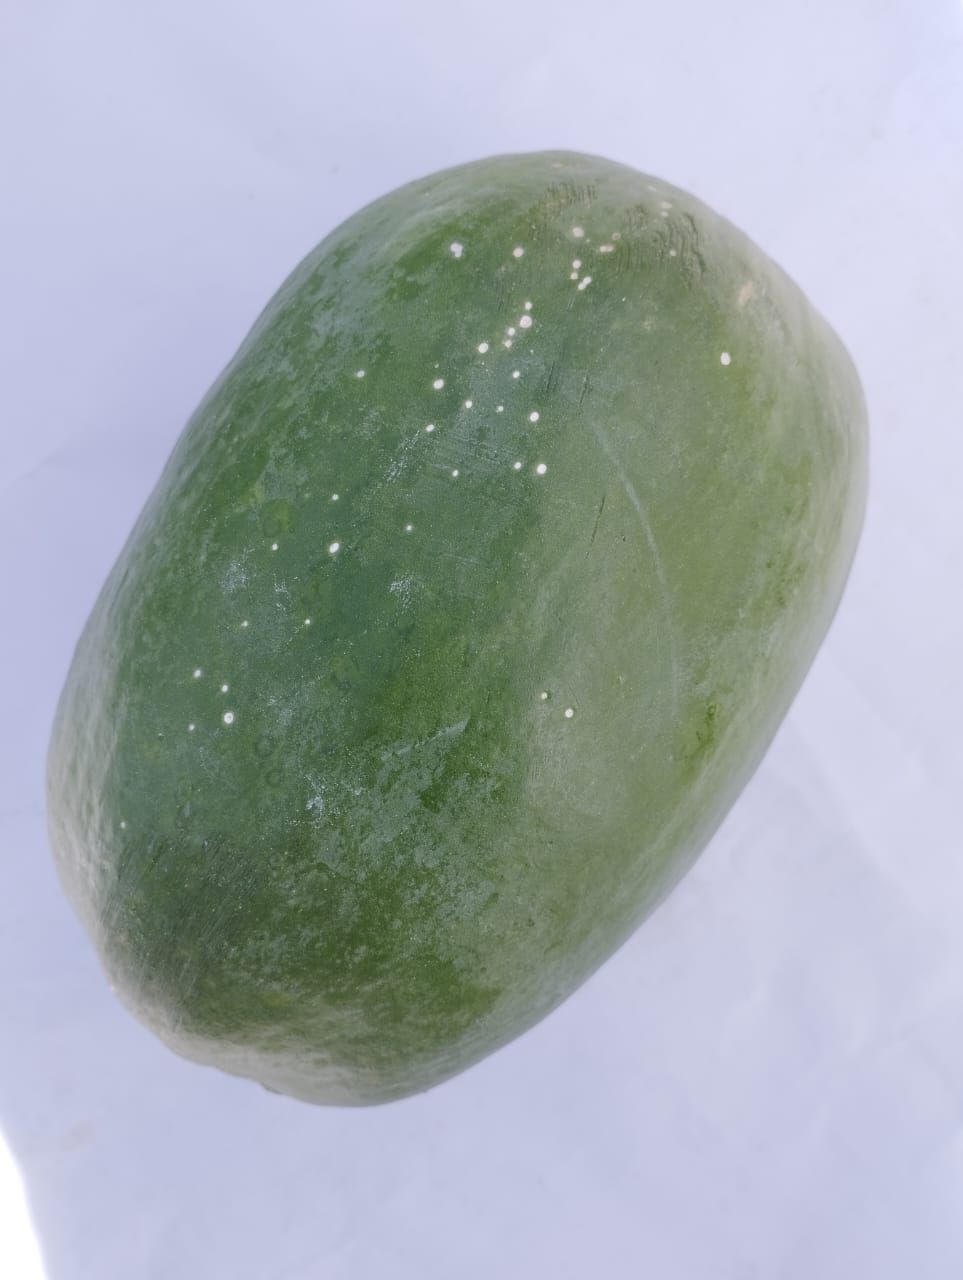
Label: Carica Papaya